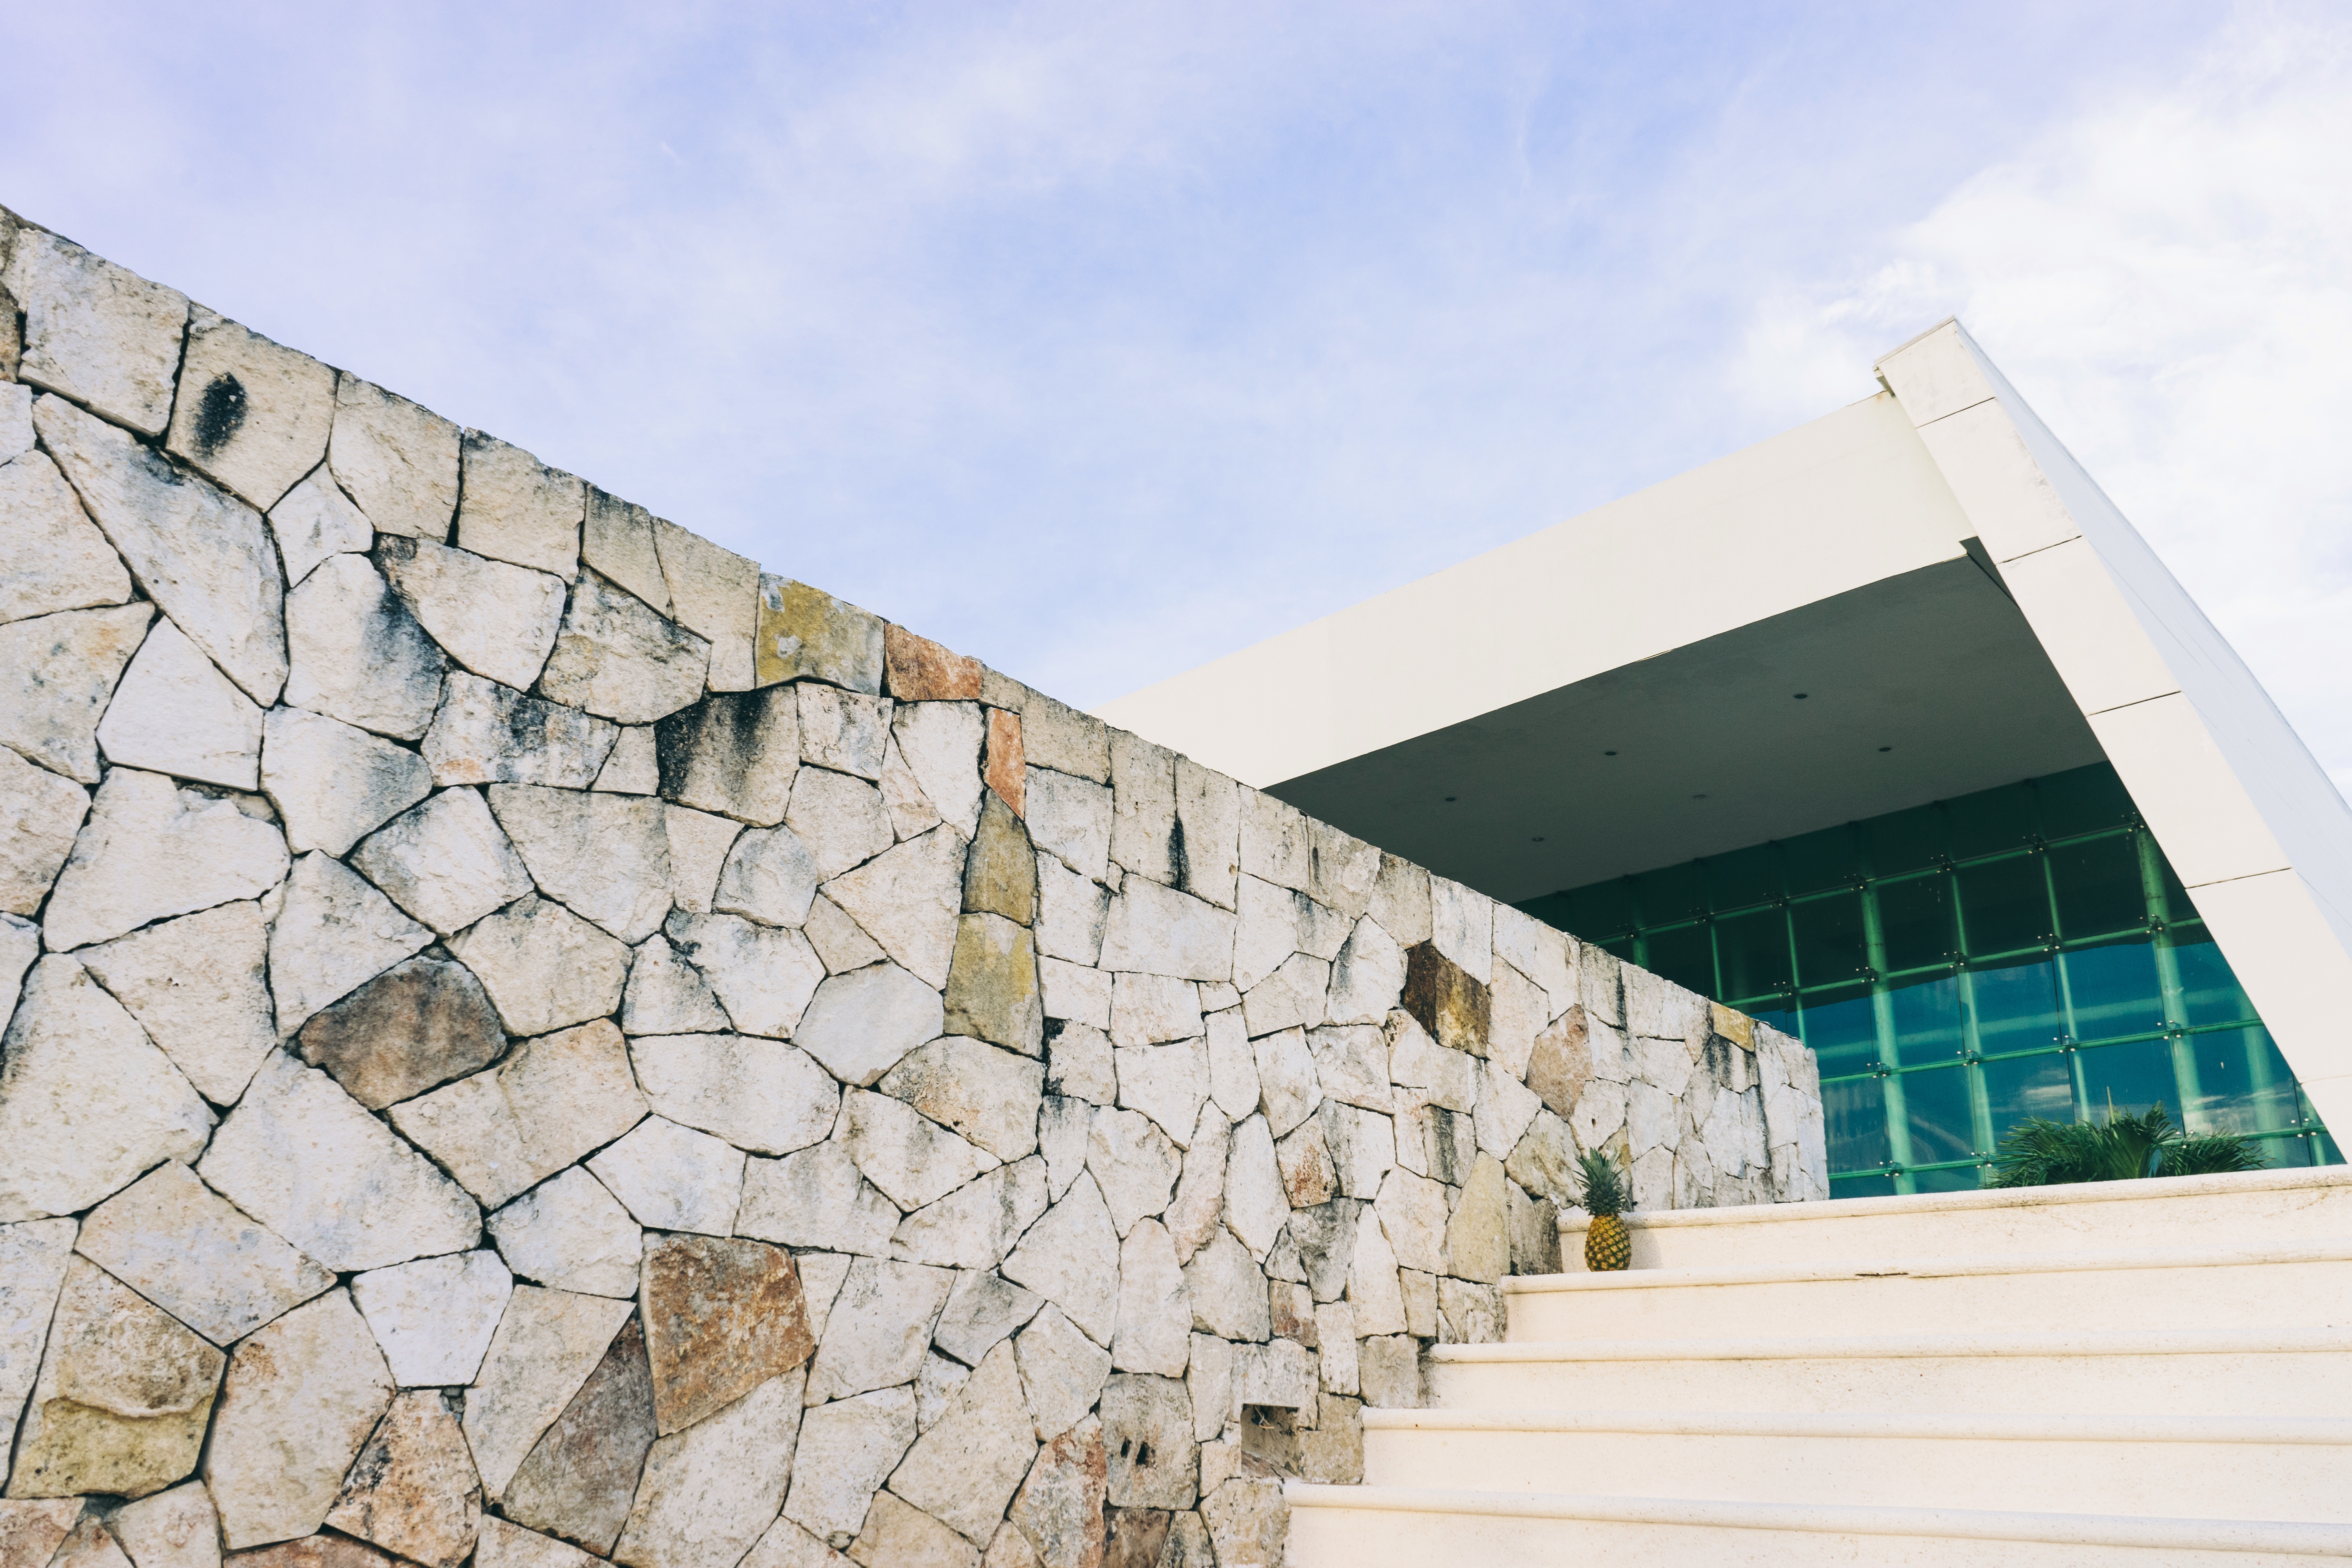
architecture, wood, wall, facade, estate, flooring